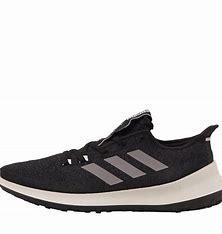
Brand: Adidas
Model: Sensebounce